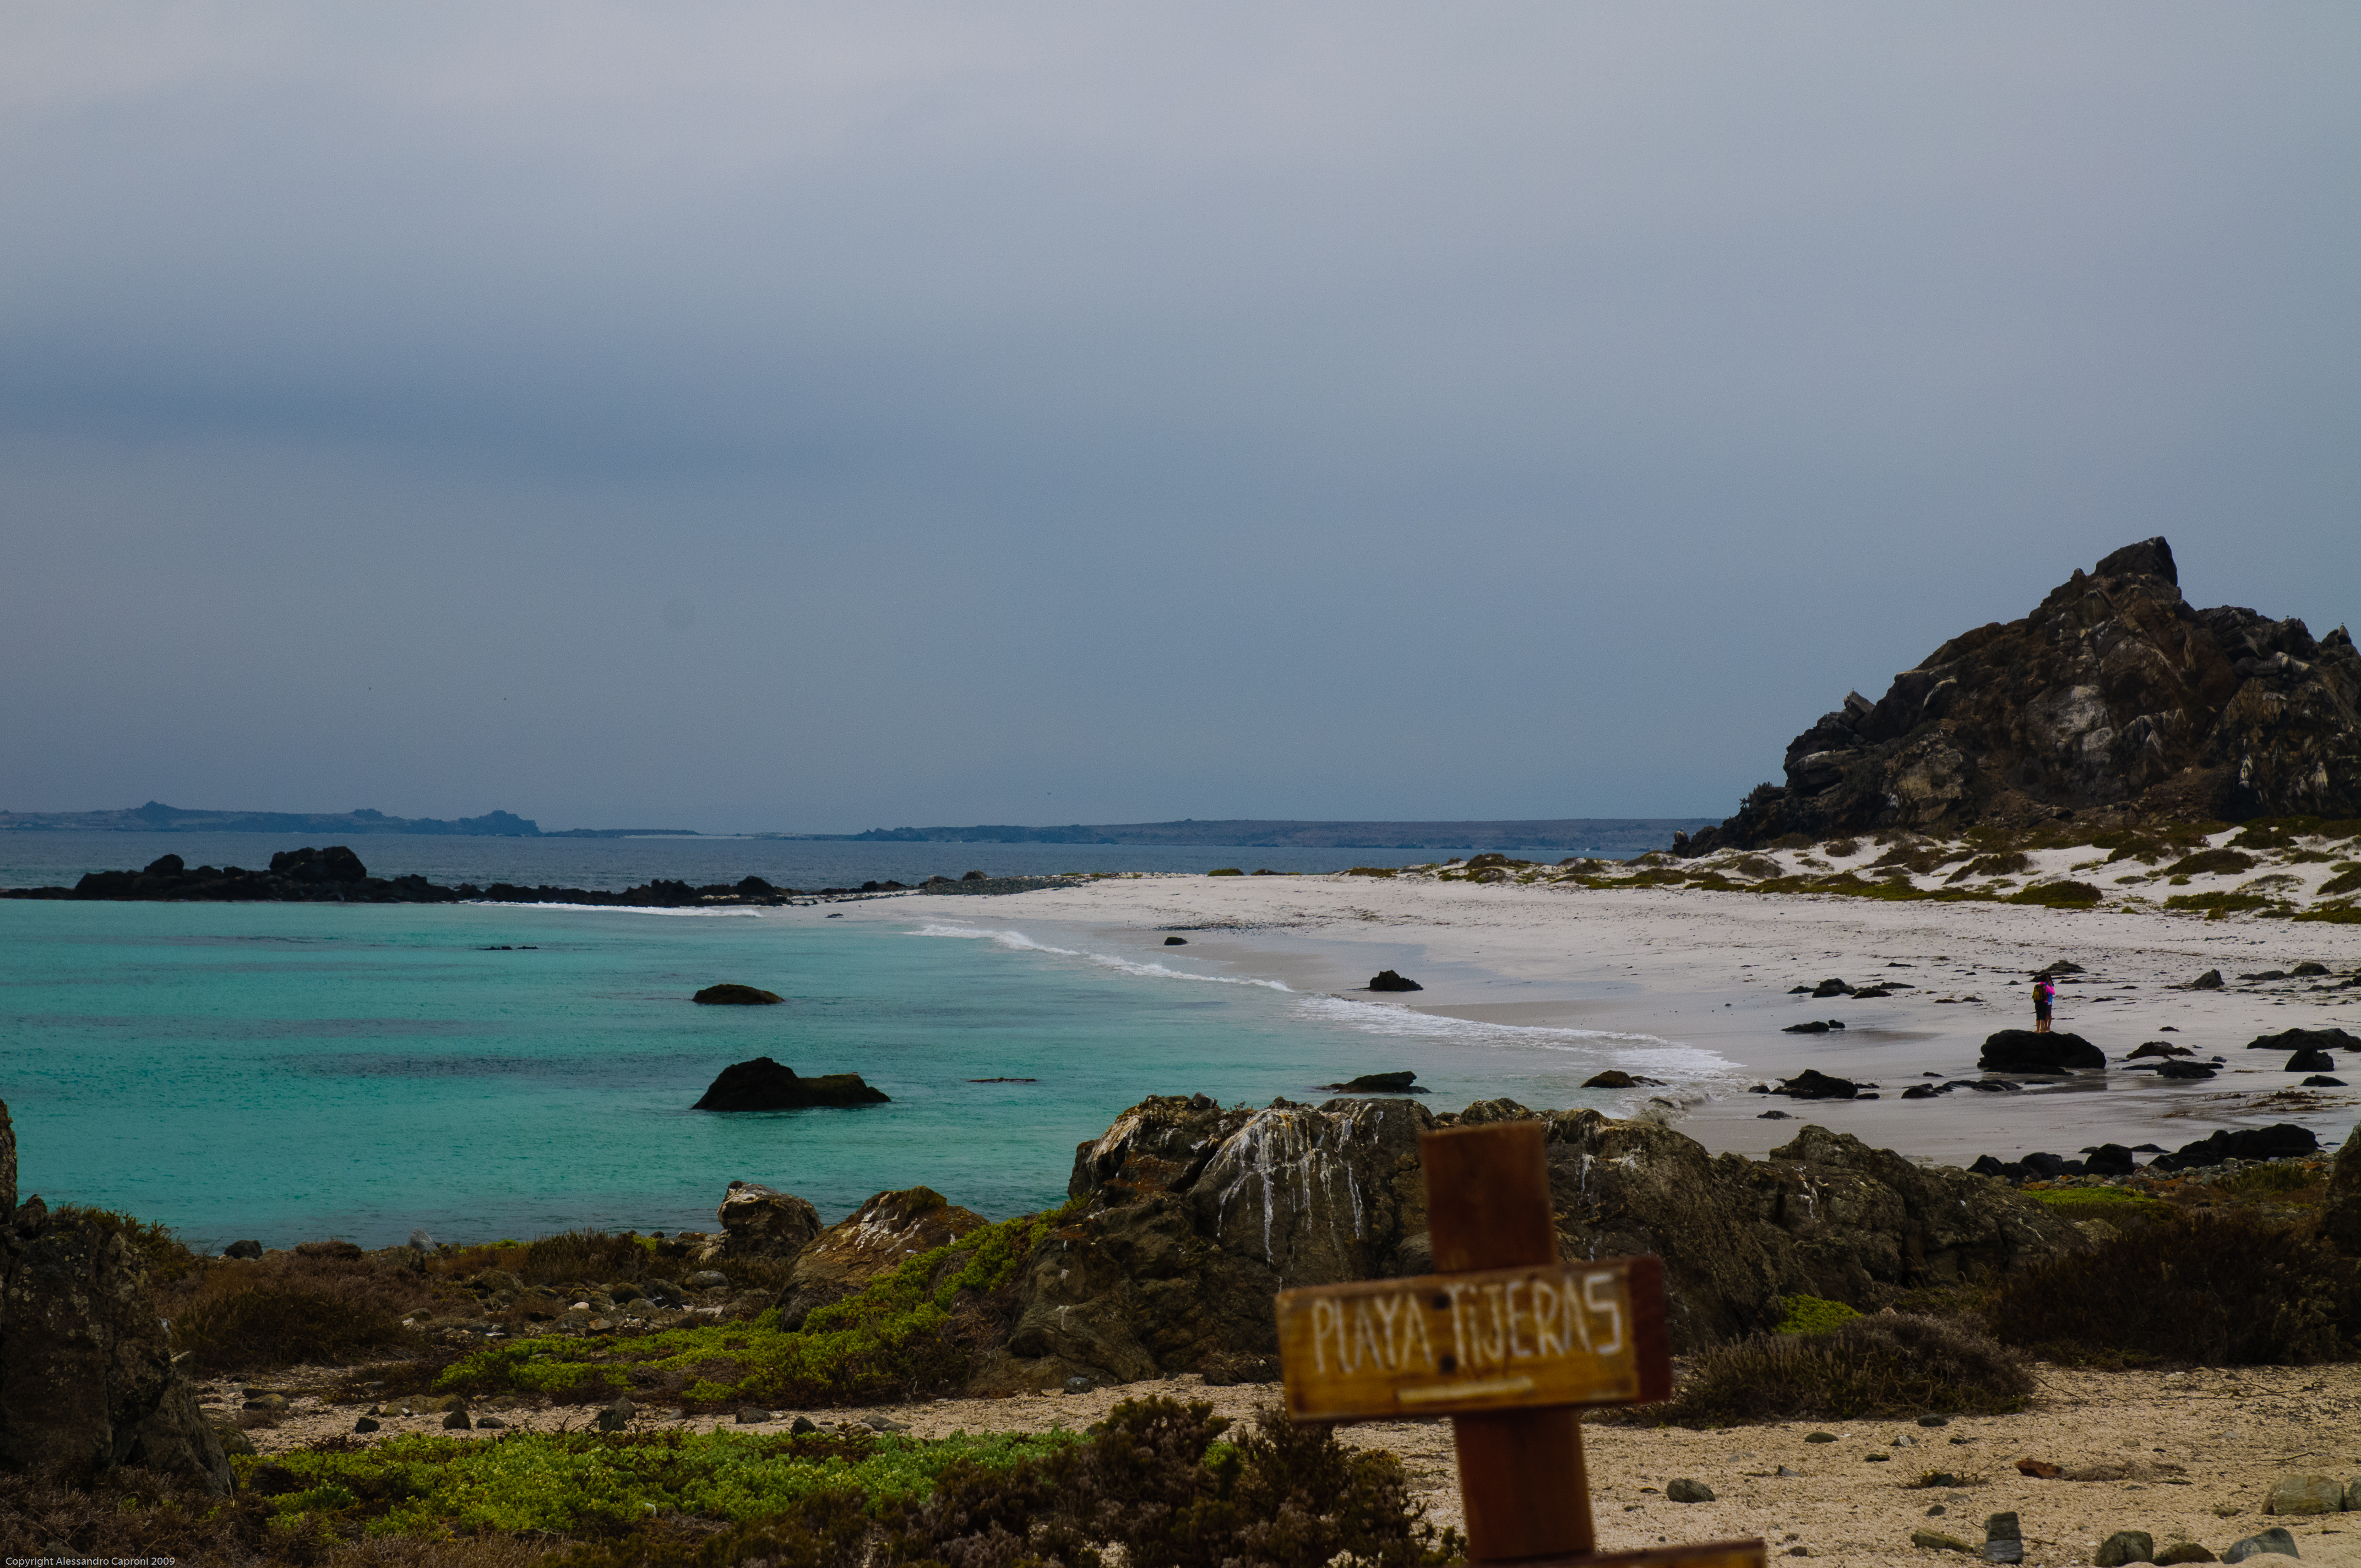
beach, sea, coast, sand, rock, ocean, horizon, shore, vacation, cliff, cove, bay, island, nikon, terrain, chile, body of water, cape, laserena, d300, landform